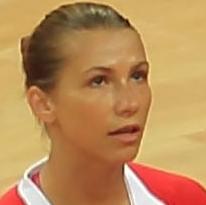
Age: 26